Dariush Shojaeian

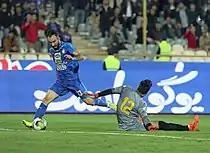
Shojaeian dribbling Sanat Naft's goalkeeper to score his goal in December 2017

On 10 July 2017 during Esteghlal's pre-season, Shojaeian played in a friendly against Pars Jonoubi Jam and managed to assist Sajjad Shahbazzadeh's goal. later, he was praised for his work and making good runs on the flank during the game. He made his official debut on 28 June 2017, in Esteghlal's opening match of the season, which they were defeated 1–0 by Sanat Naft. He scored his first goal for the club in a 2–1 victory over Sepidrood. On 25 December 2017, he was named man of the match for his performance against Sanat Naft. He assisted Mohsen Karimi's first goal. Then after 10 minutes into the second half, he received a pass by Ali Ghorbani which left him one on one against Sanat Naft's goalkeeper Soufiani; Shojaeian dribbled past him and scored on the empty goal. His goal was compared to Claudio Caniggia's goal against Brazil at the 1990 FIFA World Cup by Iranian media. He also scored another goal in a 2–1 victory against Sanat Naft in Hazfi Cup and helped his team to reach the final. After the game, he dedicated the victory to his teammate Mehdi Ghaedi who was injured in an accident a day before. On 13 February, Shojaeian made his AFC Champions League debut in a 2–2 group stage draw with Qatari club Al-Rayyan. On 8 May 2018,